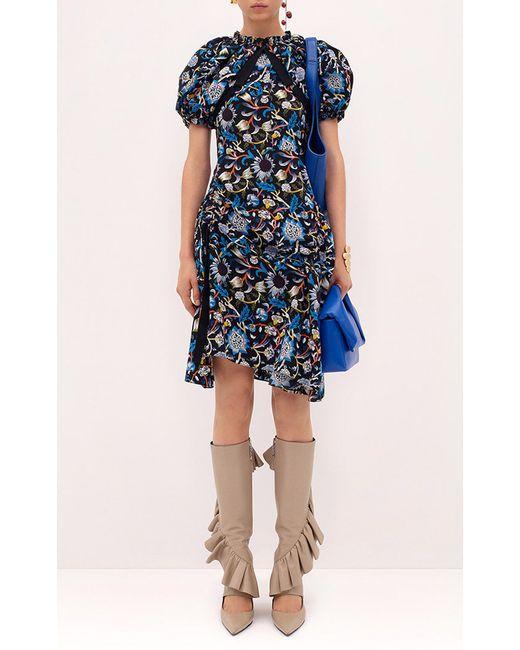
Modisches knielanges Puffärmel-Kleid